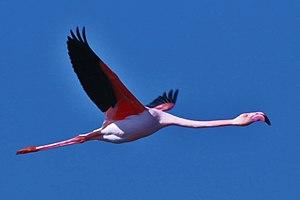
Réserve de Camargue 13